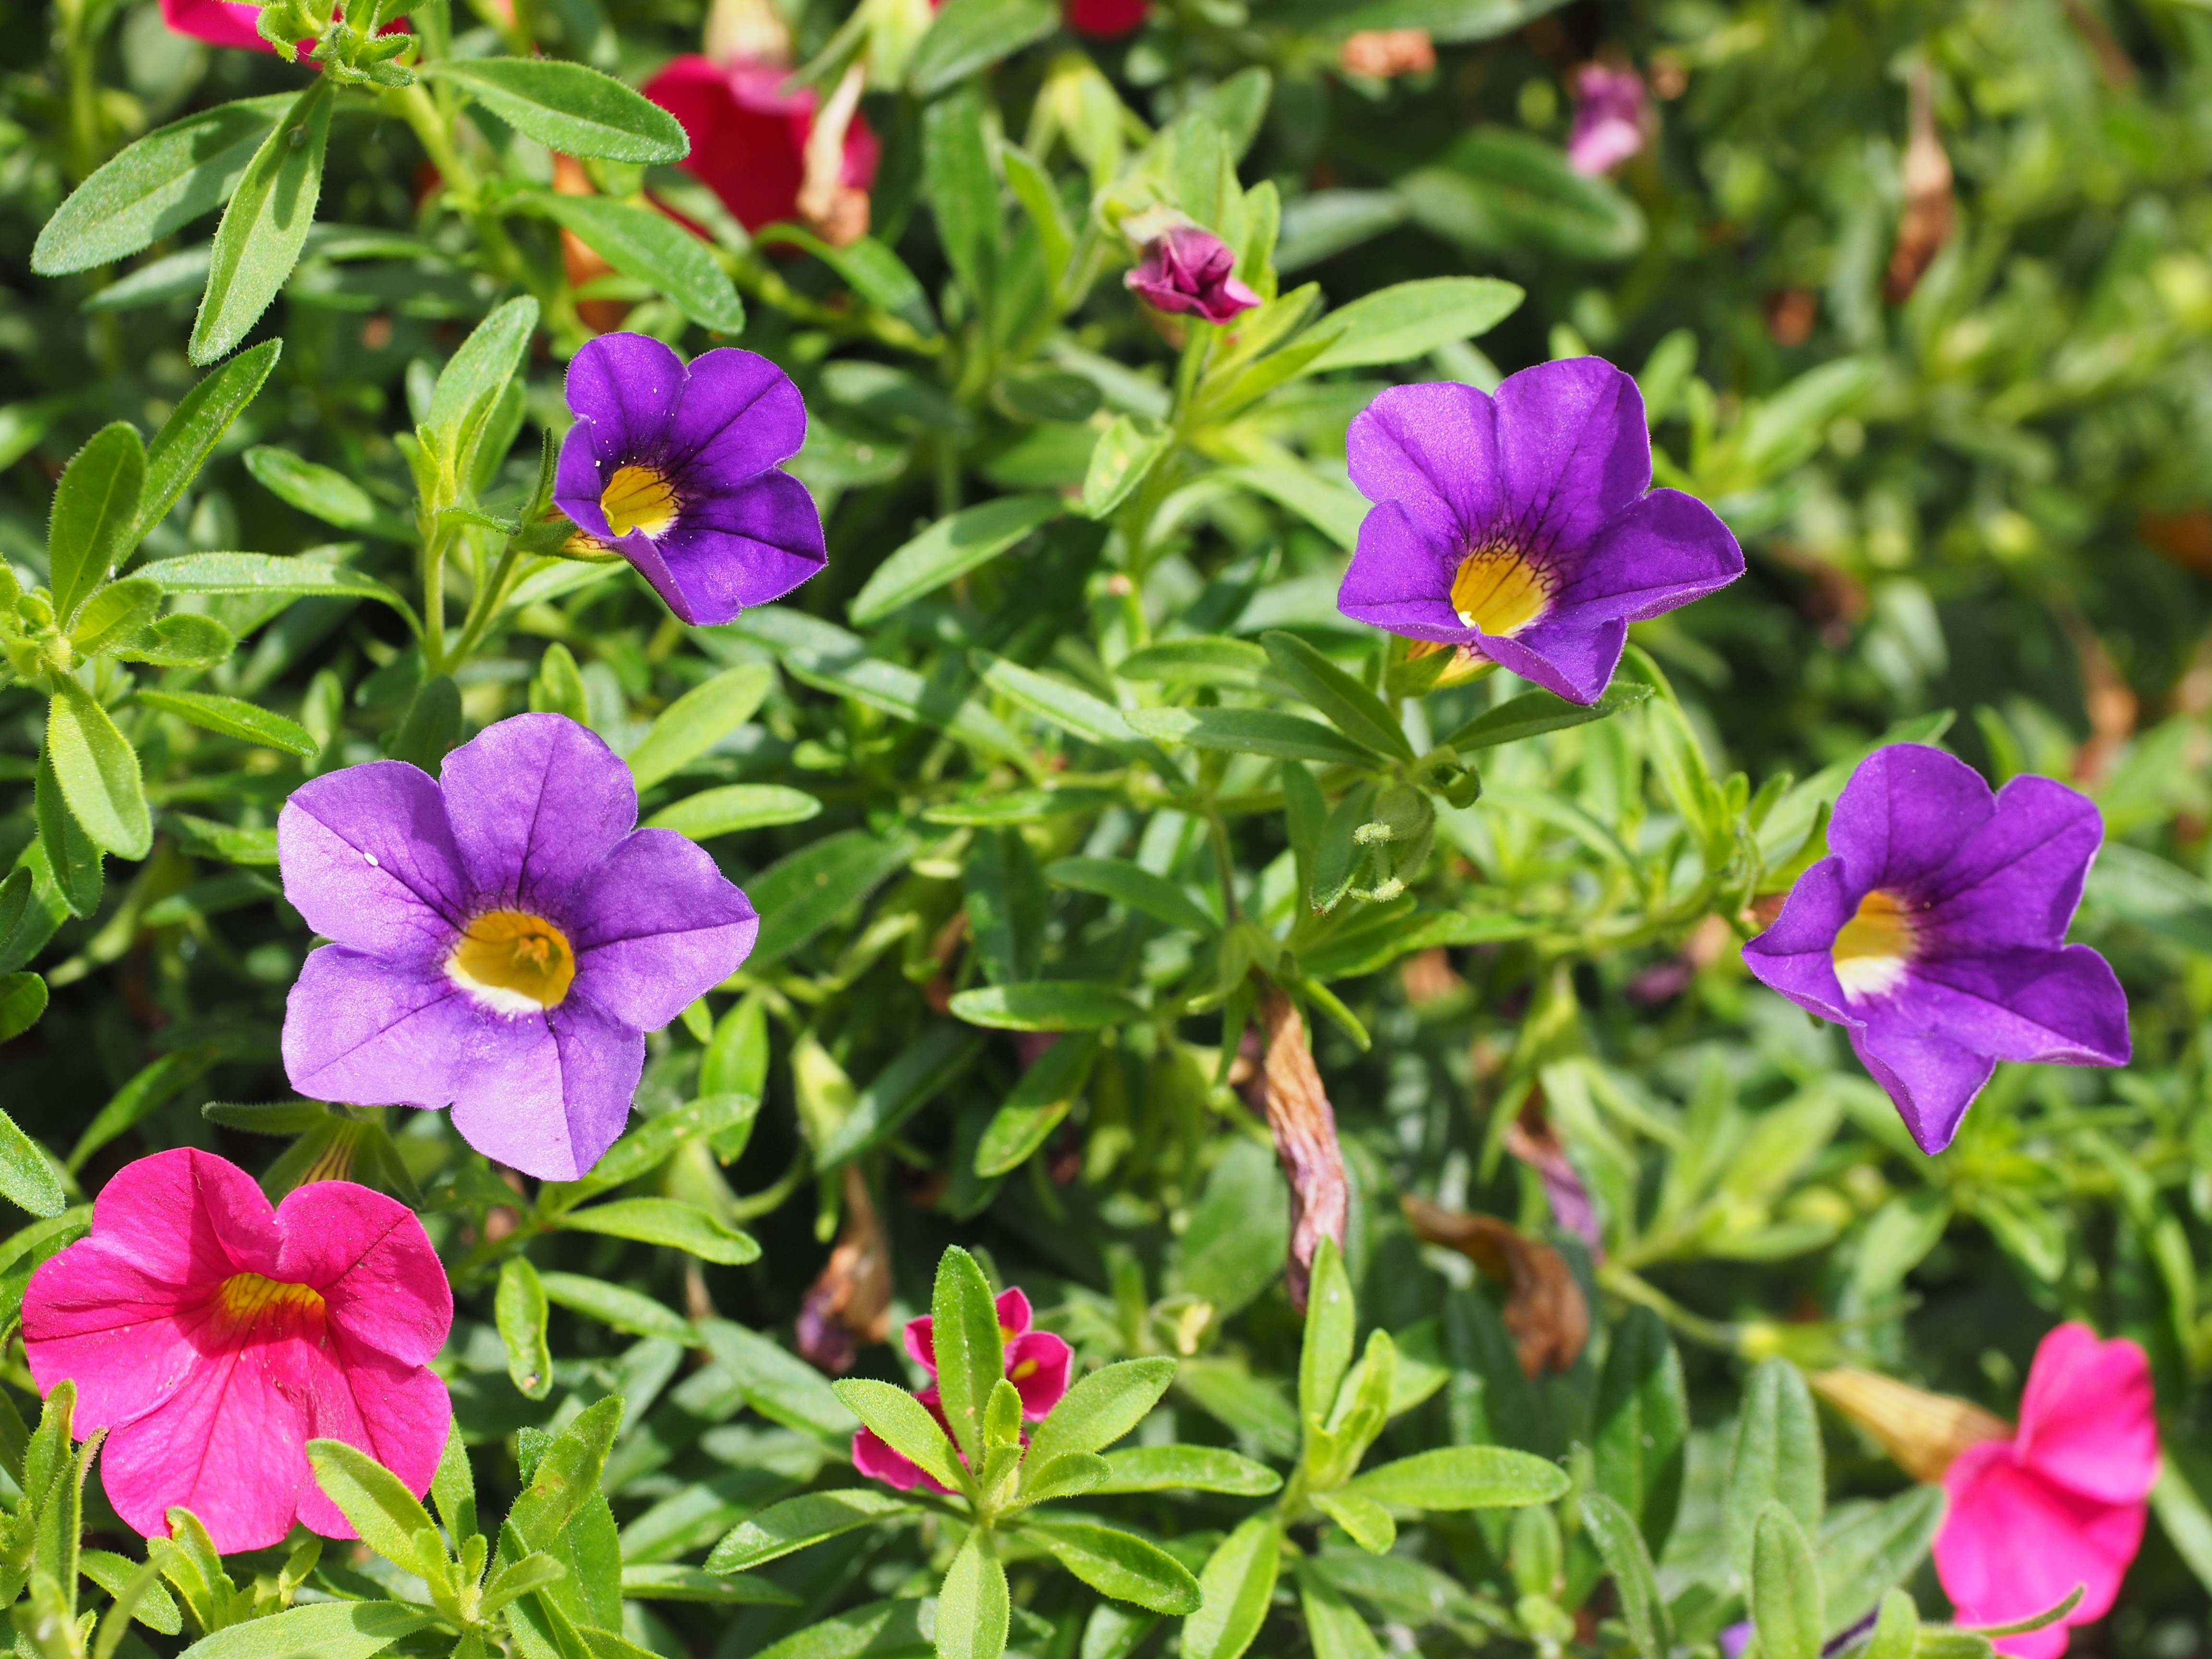
blossom, plant, flower, purple, bloom, pink, flora, wildflower, flowers, hybrid, violet, petunia, solanaceae, ornamental plant, flowering plant, balcony plant, garden petunia, container plant, nachtschattengew chs, geranium cinereum, annual plant, land plant, violet family, pinkladies